Foremost by Night

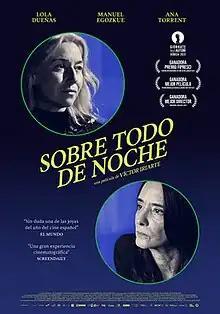
Theatrical release poster

Foremost by Night is a 2023 neo-noir melodrama film directed by (in his feature film debut) which stars Lola Dueñas and Ana Torrent alongside Manuel Egozkue. It is a Spanish-Portuguese-French international co-production.